Thomas Brackett Reed

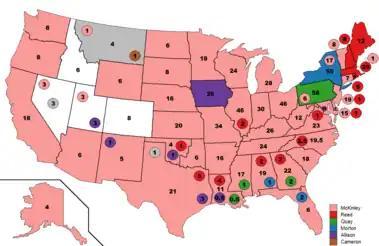
At the 1896 Republican National Convention, Reed finished second in the presidential balloting behind William McKinley, who went on to win the presidency

In 1888, the Republican Party retook control of the House of Representatives and the White House in an election defined by their support for the protective tariff. In Congress, Reed was a leader of the campaign, delivering a lengthy and celebrated May 19 speech against tariff reform legislation before the House. Following the election, "The Washington Post" reported that the "speakership question was regarded on all sides as being settled" in favor of Reed, though his leading rival, McKinley, was personally very popular. Reed's election as Speaker was decisively ensured by the support of the New York delegation on November 29, 1889. He carried the caucus the next day on the second ballot with 85 votes to McKinley's 38 and was elected speaker at the opening of the next session on December 2, 1889.